Vibrating shuttle

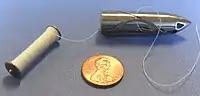
Singer bullet shuttle with bobbin exposed

Early sewing machines of the 19th century oscillate their shuttles back and forth on linear horizontal tracks—an arrangement called a "transverse shuttle". A "vibrating" shuttle machine, by contrast, 'vibrates' its shuttle in a circular arc. This movement represents less total mechanical motion, which means less friction, less wear, higher maximum speed, and higher reliability than in a transverse shuttle system.